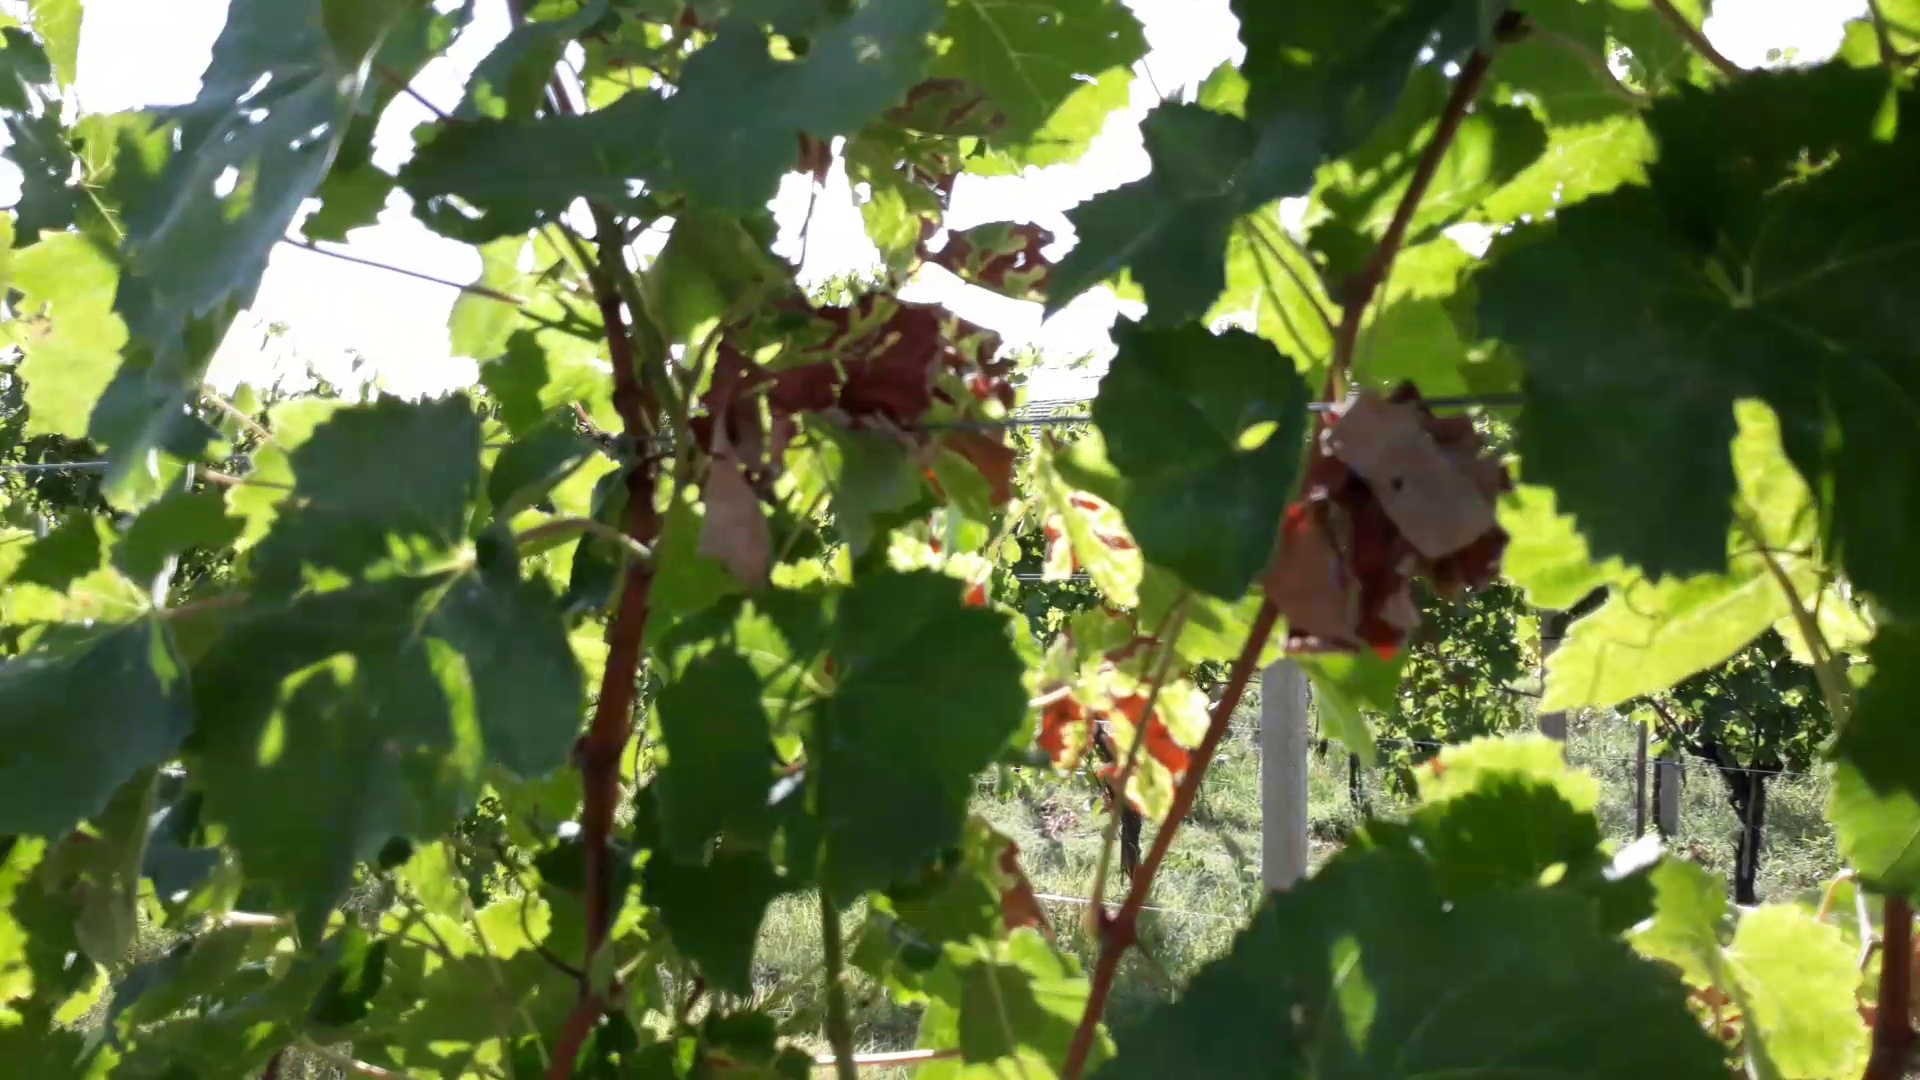
Label: esca